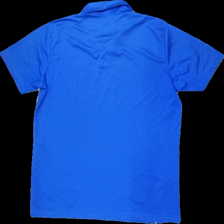
View: back
Type: Training top
Category: Men
Brand: Adidas
Colors: Blue, White
Material: 100% Polyester
Pattern: Other
Cut: Regular
Size: 42
Trend: Sports
Damage: Pulled threads
Damage location: middle center
Price range: 50-100
Recommended usage: Reuse
Description: Blue sports t-shirt with white details